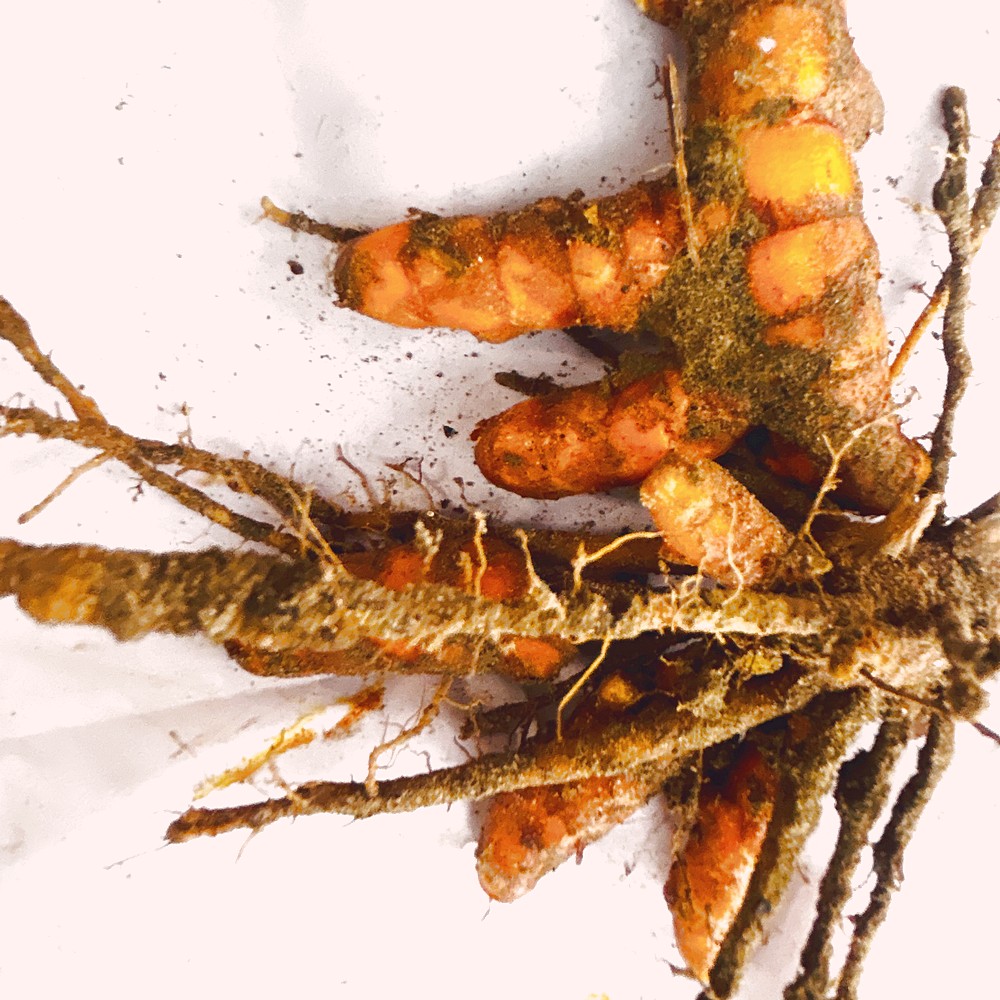
Label: Rhizome Healthy Root